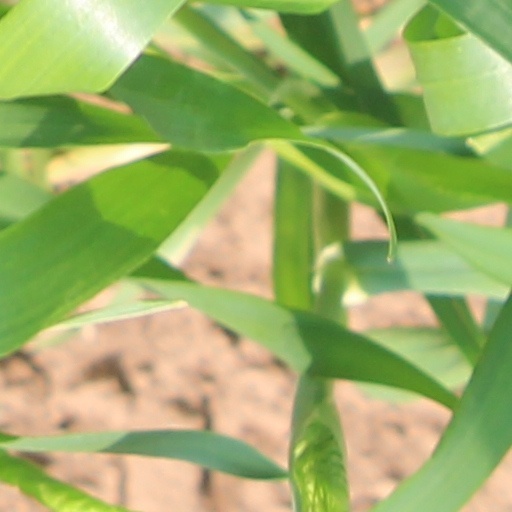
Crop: wheat